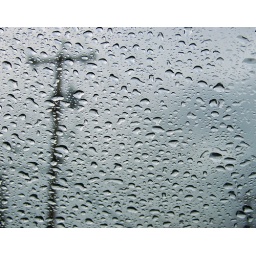
telephone pole in the rain